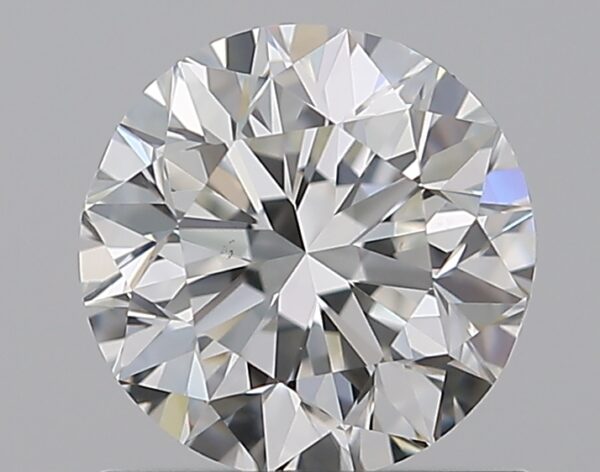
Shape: round
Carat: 1
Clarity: VS1
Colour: H
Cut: GD
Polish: EX
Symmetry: VG
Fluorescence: F
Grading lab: GIA
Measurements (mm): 6.2 x 6.26 x 4.06